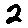
Label: 2